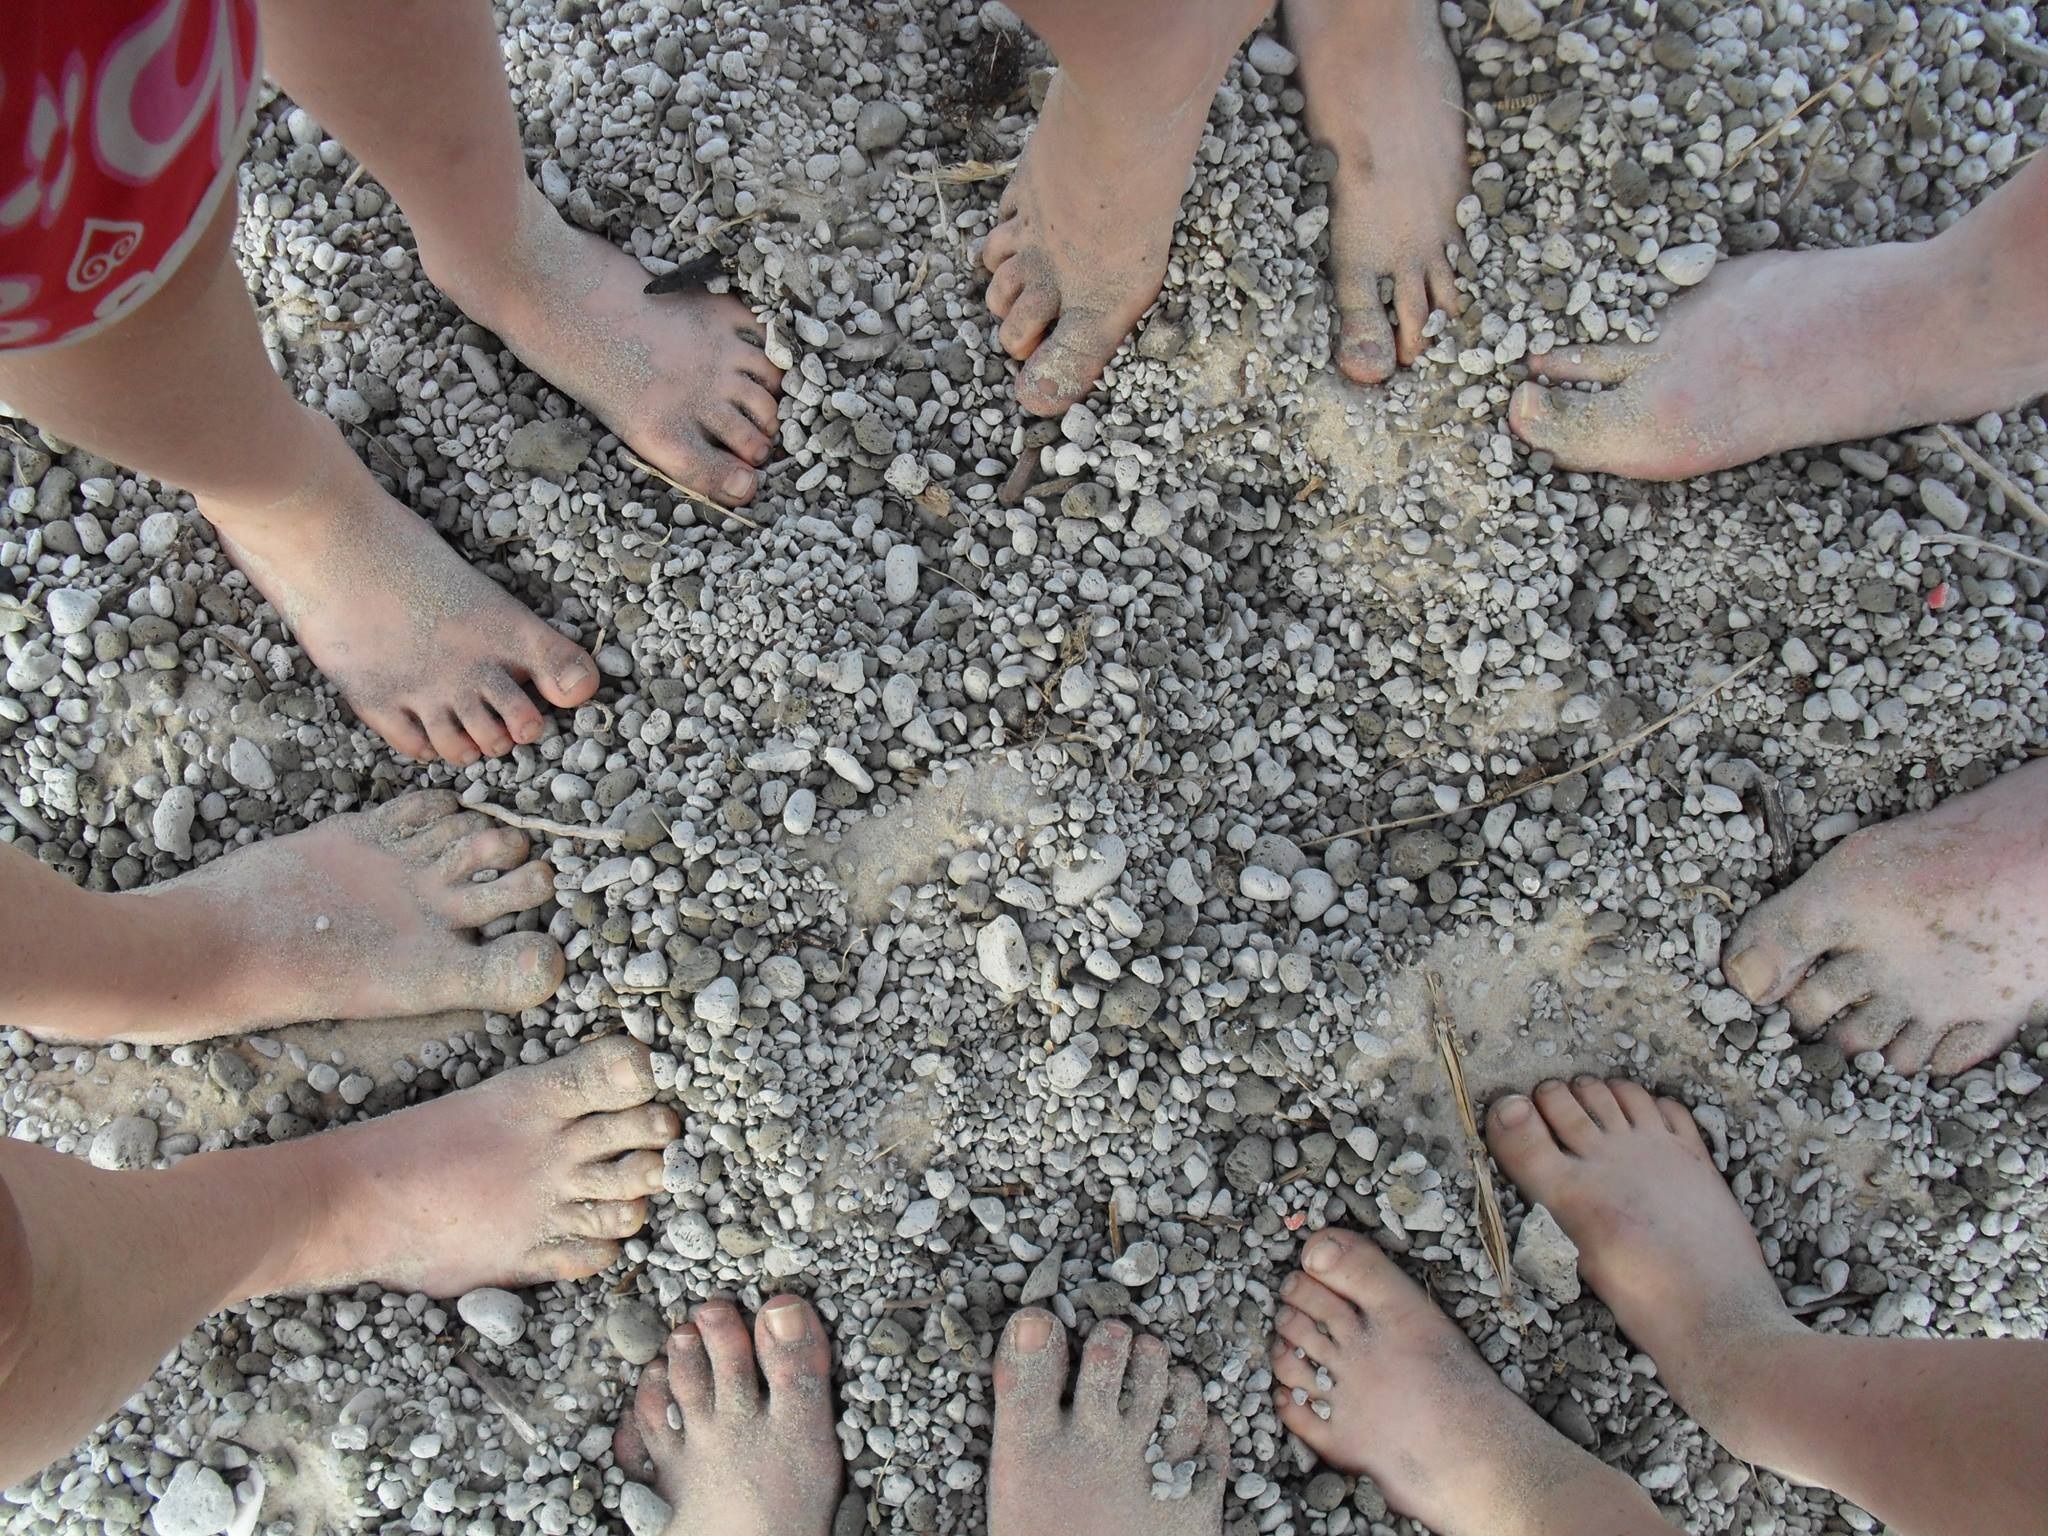
hand, beach, sand, feet, leg, pattern, finger, soil, material, human body, barefoot, family, design, flooring, pumice